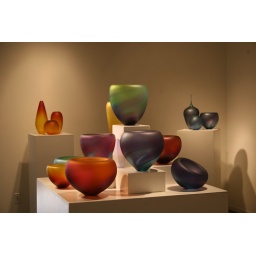
Doubled wall bowl grouping.  The show was located in Wichita, Kansas.